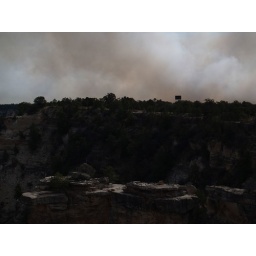
Smoke from a forest fire wafting over the trees around the canyon